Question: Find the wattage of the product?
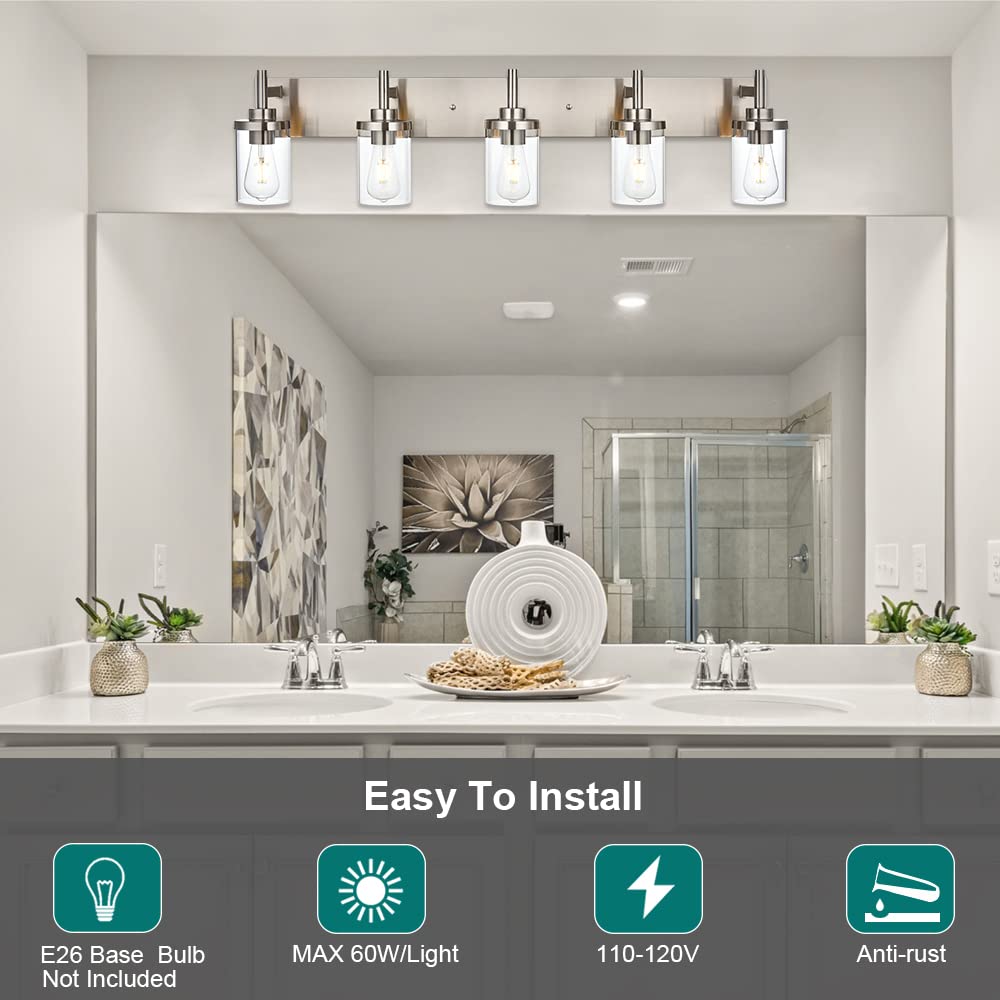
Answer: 60.0 watt